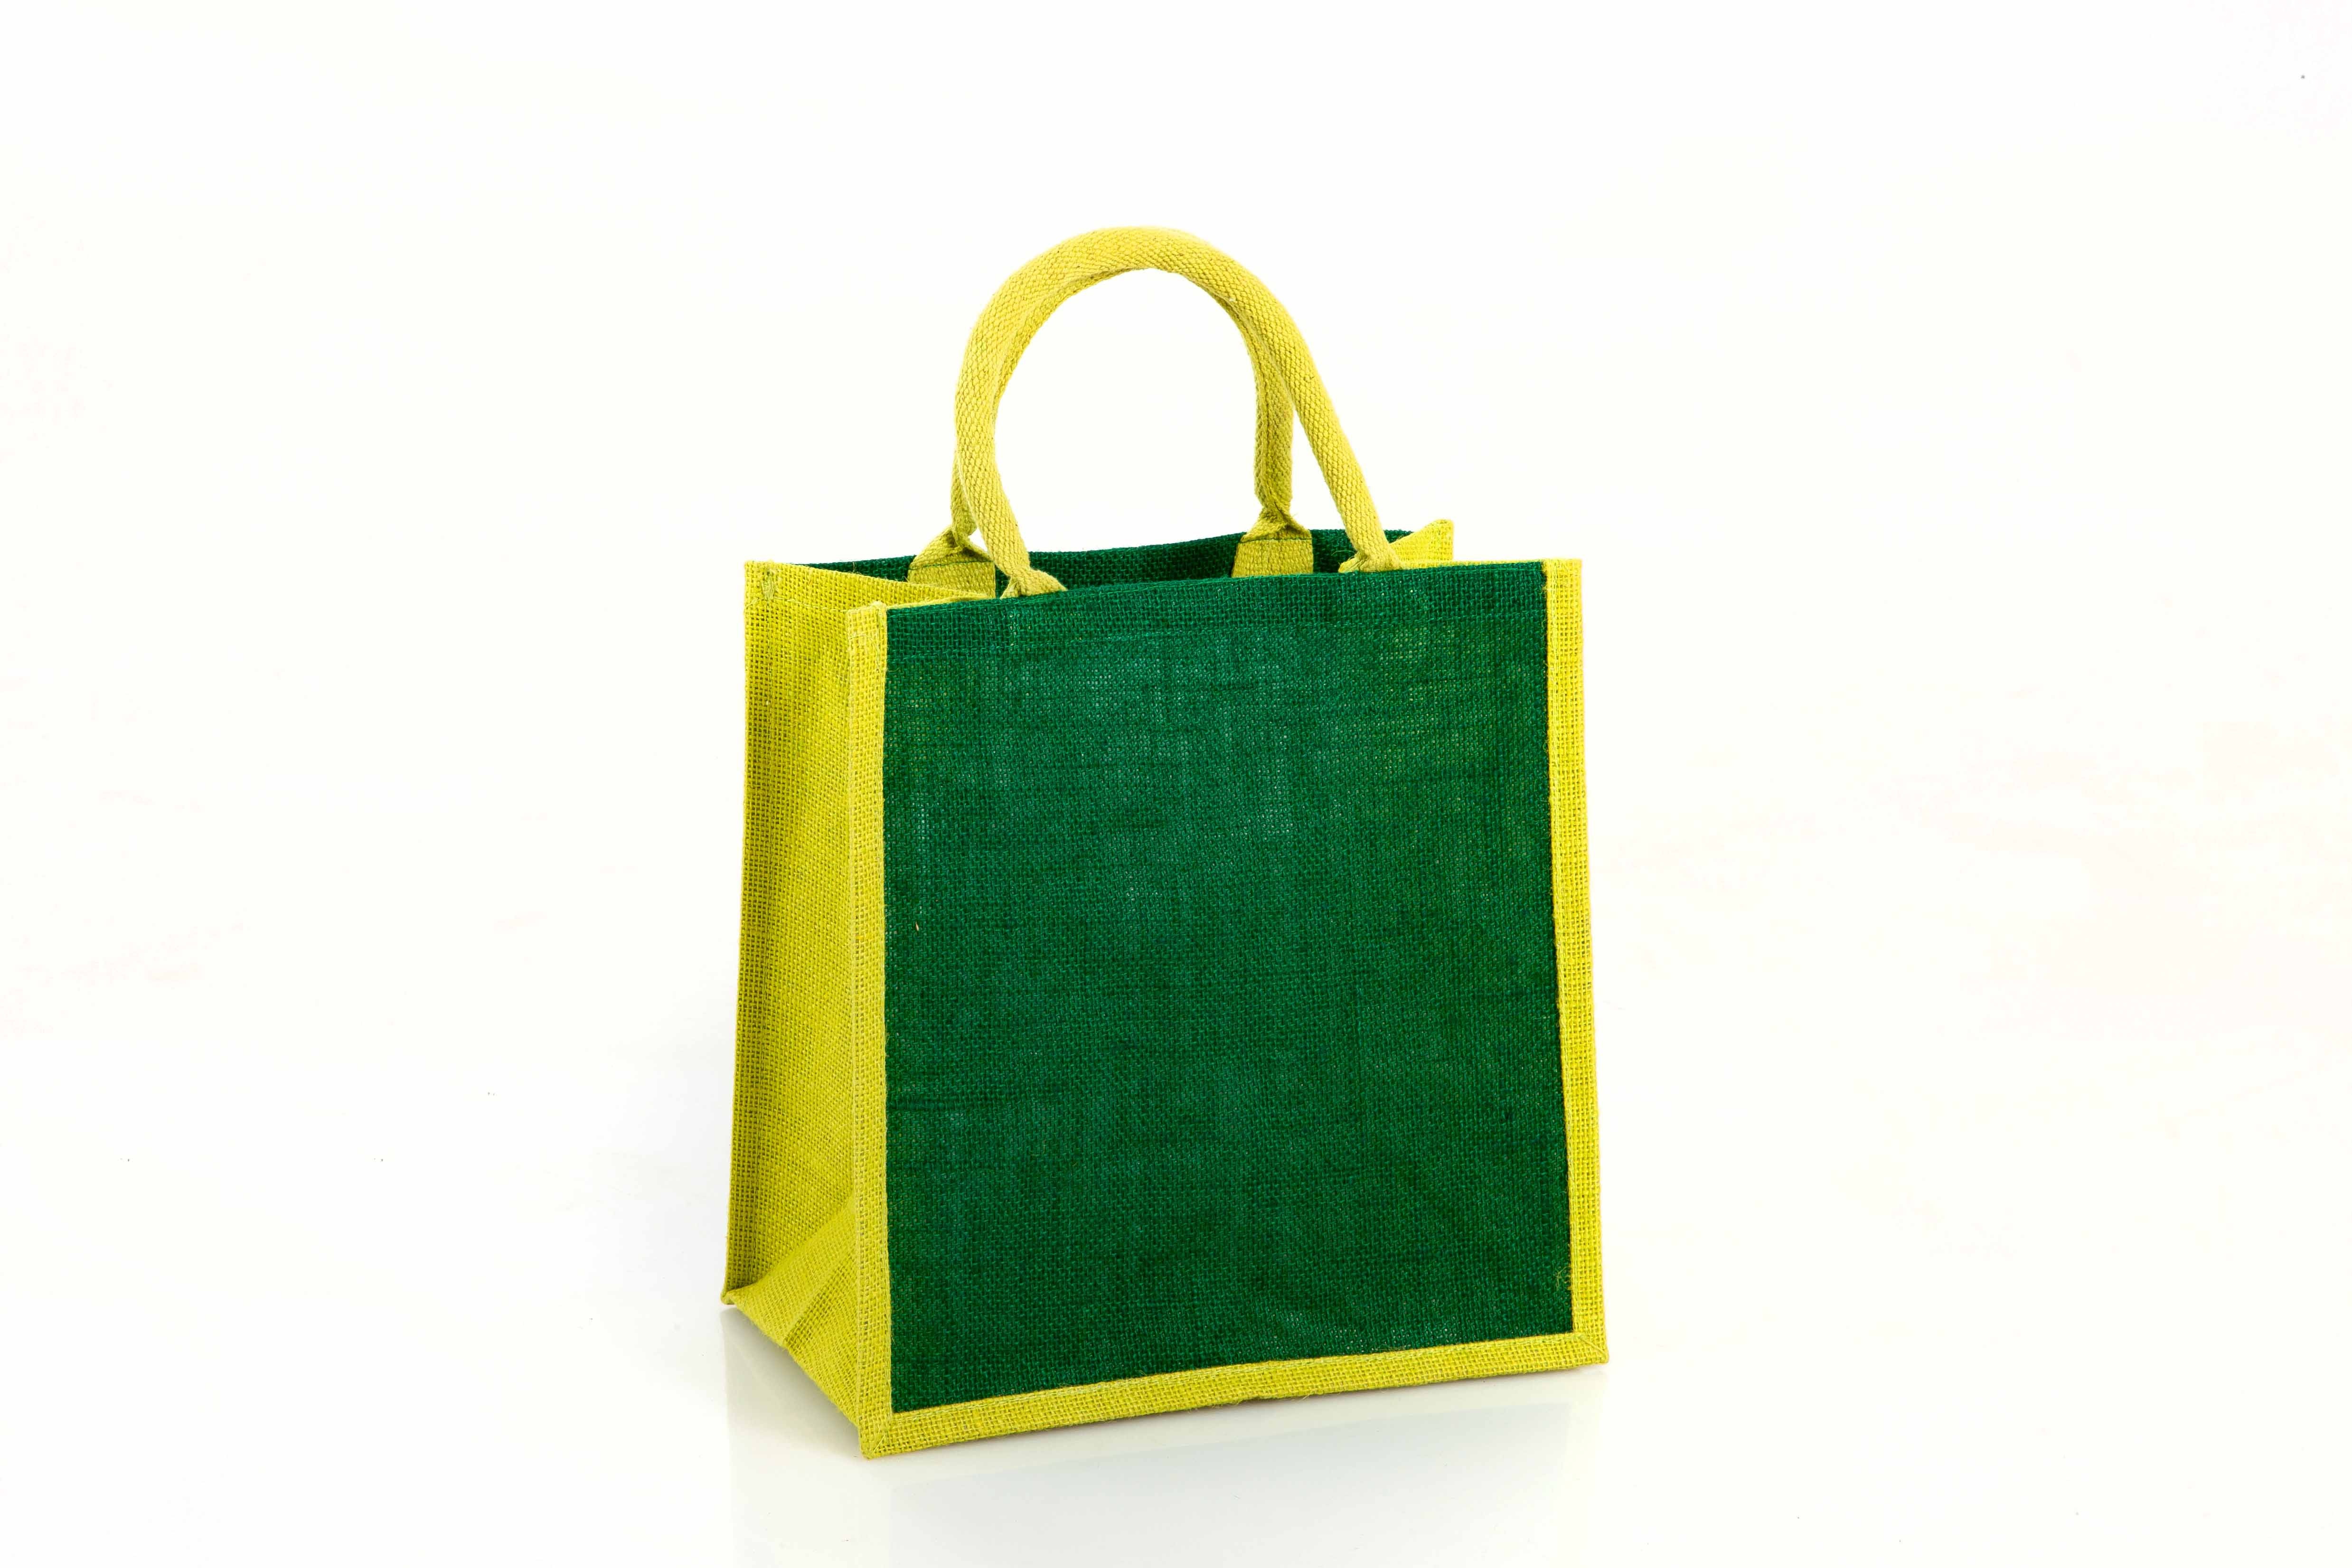
advertising, green, bag, yellow, handbag, burlap, brand, textile, fashion accessory, tote bag